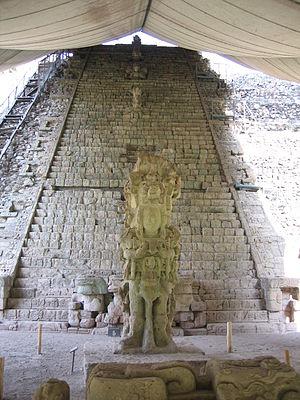
La stèle M et l'escalier hiéroglyphique sur le site archéologique de Copán, une citée Maya.